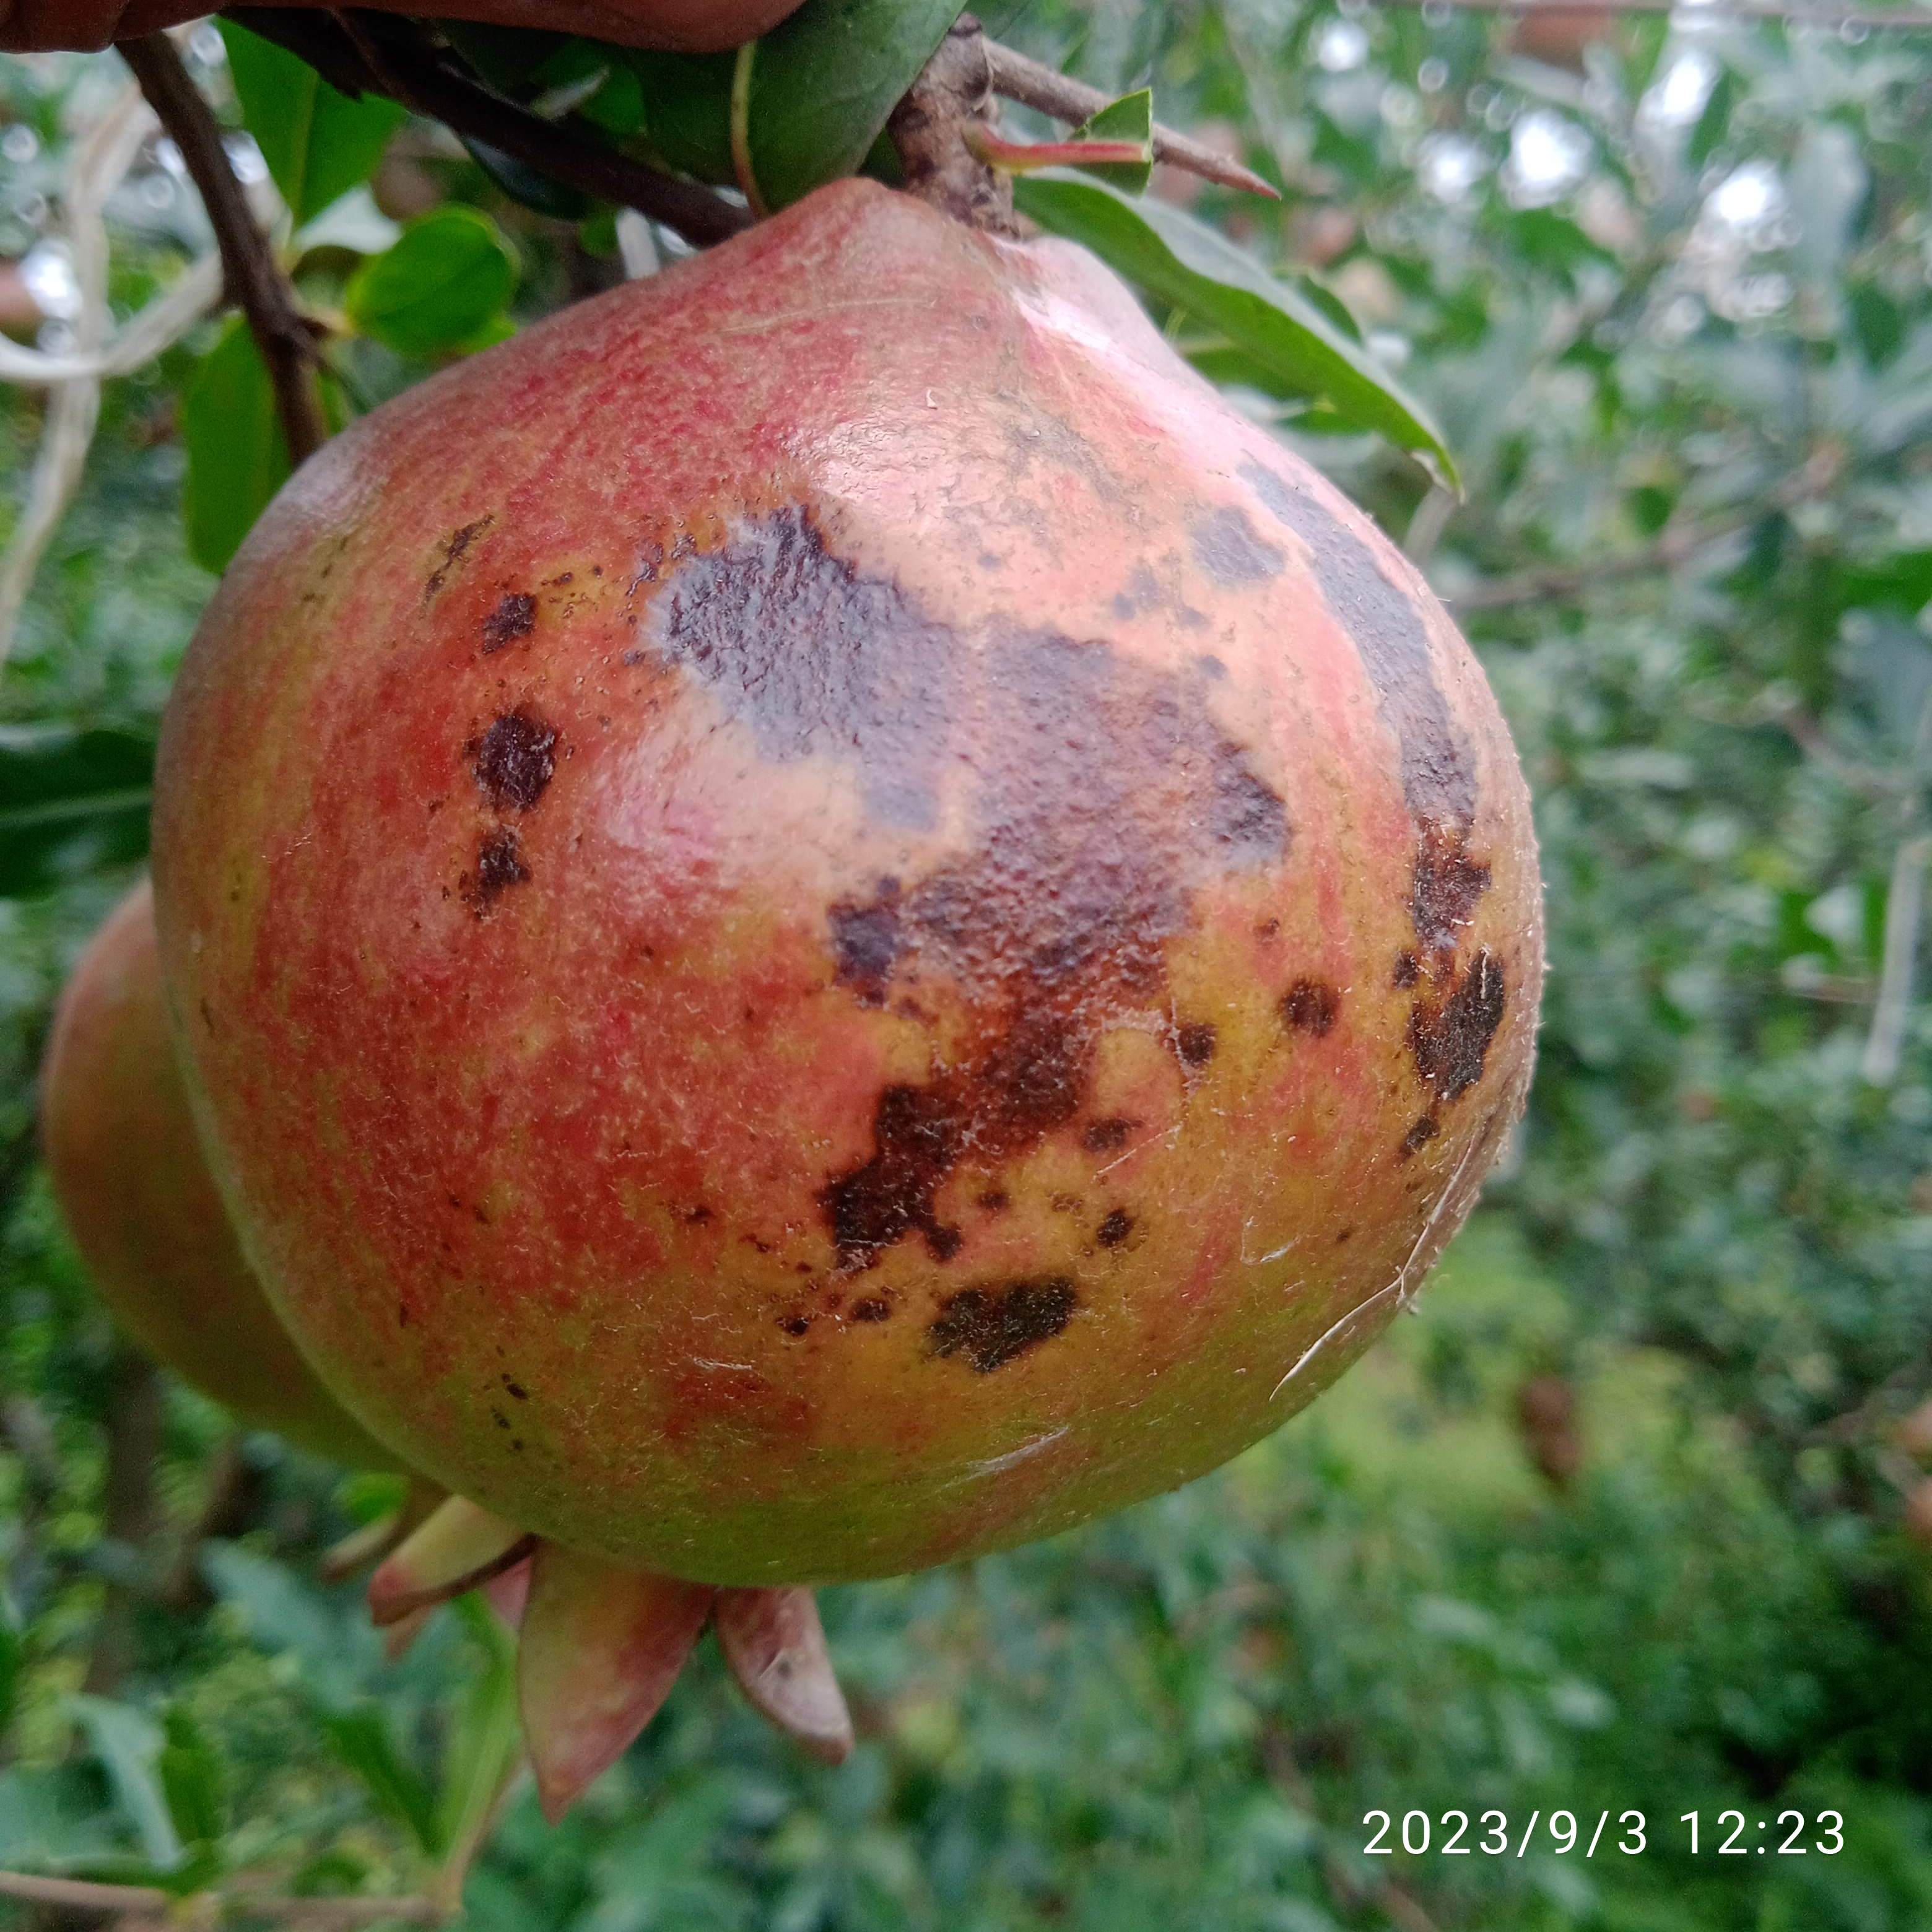
Label: Anthracnose